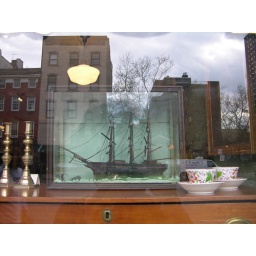
model ship + whale in window of hudson city antiques